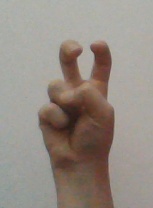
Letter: toot